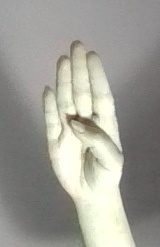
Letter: kaaf